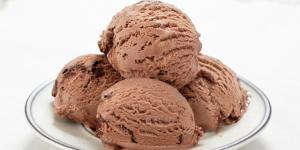
helado de chocolate con thermomix